Ylena In-Albon

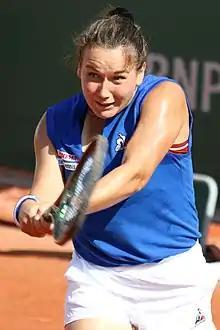
In-Albon at the 2022 French Open

She has career-high WTA rankings of 110 in singles, achieved on 6 June 2022, and world No. 225 in doubles, set on 3 February 2020.